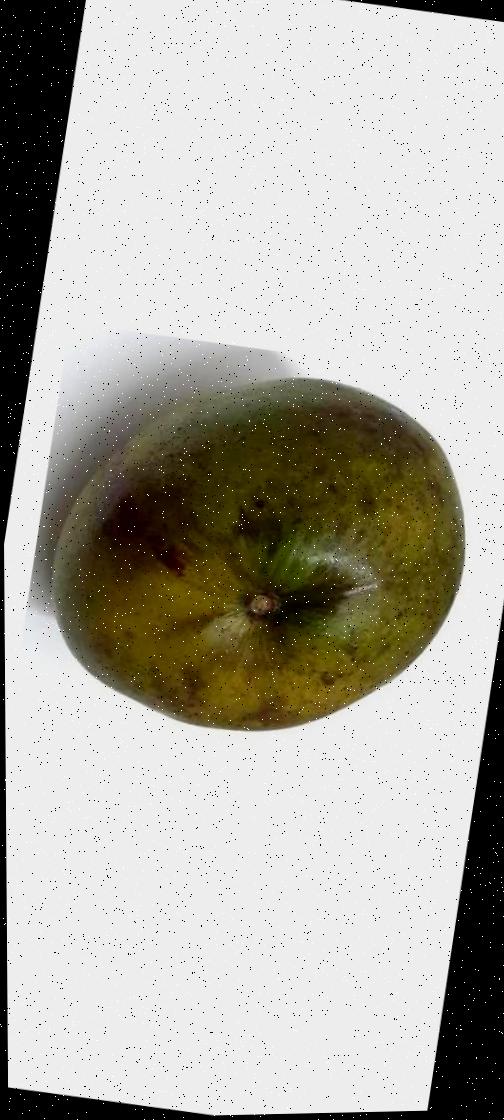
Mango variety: Bari-4